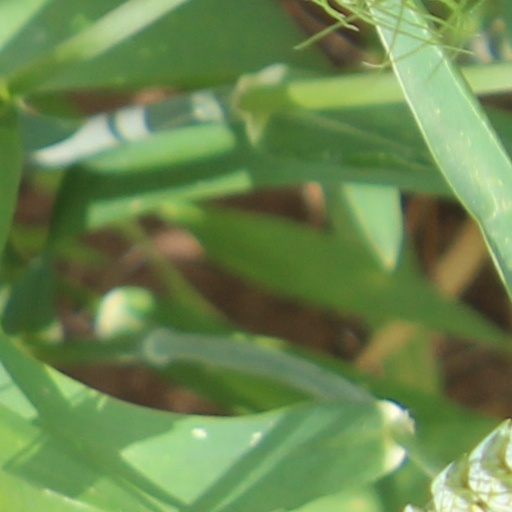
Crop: wheat